Life sciences industry in Switzerland

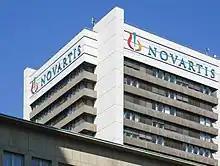
One of the many buildings of Novartis in Basel

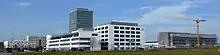
The headquarters of Roche Diagnostics in Rotkreuz, Switzerland

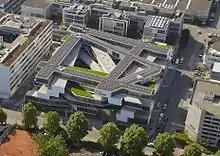
The headquarters of Actelion in Allschwil

The life sciences industry in Switzerland directly and indirectly employs about 135,000 people. It contributes 5.7% of the gross domestic product of Switzerland and 30% of the country's exports. In 2017 about 30% of Swiss exports (worth $84.8 billion) were chemical products. In the same year Switzerland was the second largest exporter of packaged medicine in the world, with about 11% of the global total, worth $36.5 billion.